Ludovica Torelli

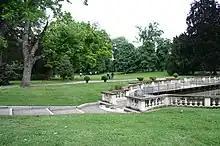
Giardini della Guastalla

Ludovica financed many good works in Milan, supported the newly established order of the Barnabites and was a patron of religious associations for women. She established or assisted in the establishment of several other religious houses in various parts of Italy. She died in 1569 and was buried in the Church of San Fedele in Milan. In 1938, when the "Collegio della Guastalla" was transferred to the Villa Pallavicini-Barbò in Monza, in her body was placed in the chapel of the villa.